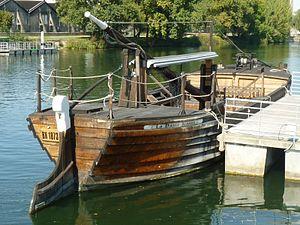
gabare Dame Jeanne sur la Charente au port de Cognac (16), France
Cognac est une commune du Sud-Ouest de la France, sous-préfecture du département de la Charente. Ses habitants sont les Cognaçais et les Cognaçaises.
La gabare de Port-d'Envaux, aussi appelée gabare de Charente, est un type de bateau fluvial construit à Port-d'Envaux sur la Charente, en Charente-Maritime, dès le début du XIXᵉ siècle, à la suite de la canalisation du fleuve.